Our Lady of Solitude

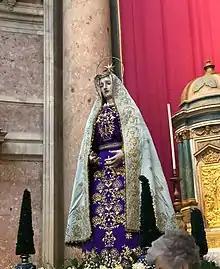
Our Lady of Solitude of the Basilica of Mafra, Portugal.

Our Lady of Solitude is a title of Mary, mother of Jesus and a special form of Marian devotion practised in Spanish-speaking countries to commemorate the solitude of Mary on Holy Saturday. Variant names include "Nuestra Señora de la Soledad", "Maria Santisima, Nuestra Señora Dolorosisima de la Soledad", and "Virgen de la Soledad".